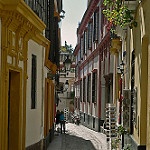
Scene: Outdoor